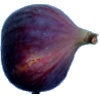
Label: fig